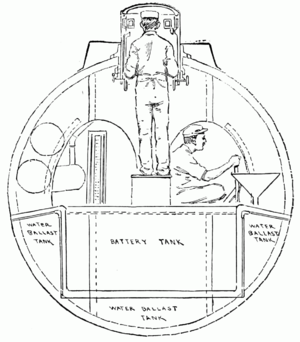
La classe Holland est la première classe de sous-marin moderne de la Royal Navy. Elle porte le nom de son inventeur John Philip Holland développeur des premiers sous-marins militaires pour l'US Navy, la Royal Navy et la Marine impériale japonaise.